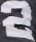
Number: 2